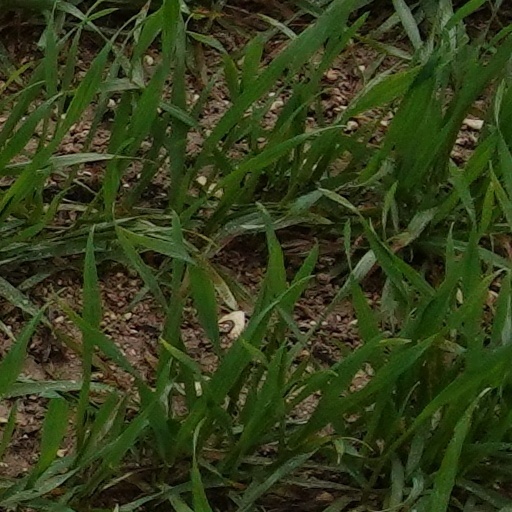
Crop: wheat